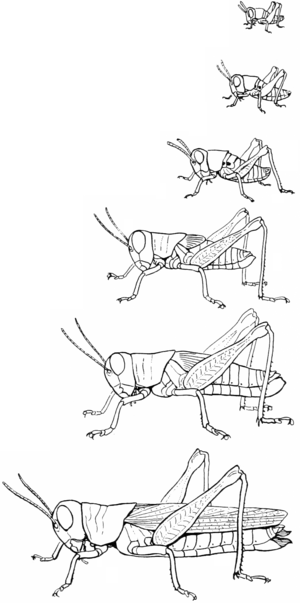
Le cycle de vie de l'insecte ou cycle de développement de l'insecte passe par plusieurs stades de transformations physiques appelés « mues ». Les stades larvaires et nymphaux ne sont pas présents dans ce cycle chez tous les insectes.
Les insectes sont une classe d'animaux invertébrés de l'embranchement des arthropodes et du sous-embranchement des hexapodes. Ils sont caractérisés par un corps segmenté en trois tagmes protégés par une cuticule formant un exosquelette composé de chitine et pourvu de trachées respiratoires.
Les orthoptères ou Orthoptera sont un ordre de la classe des insectes.